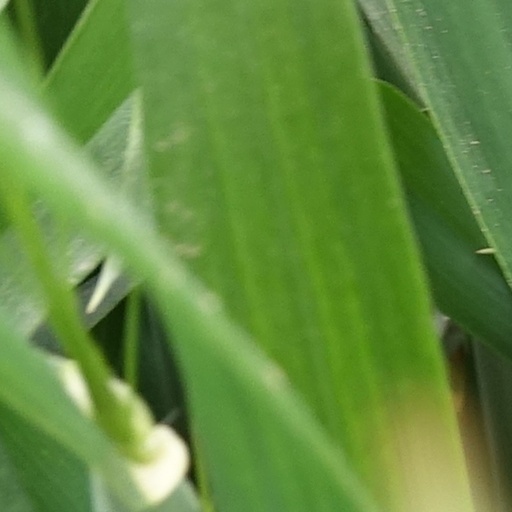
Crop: wheat